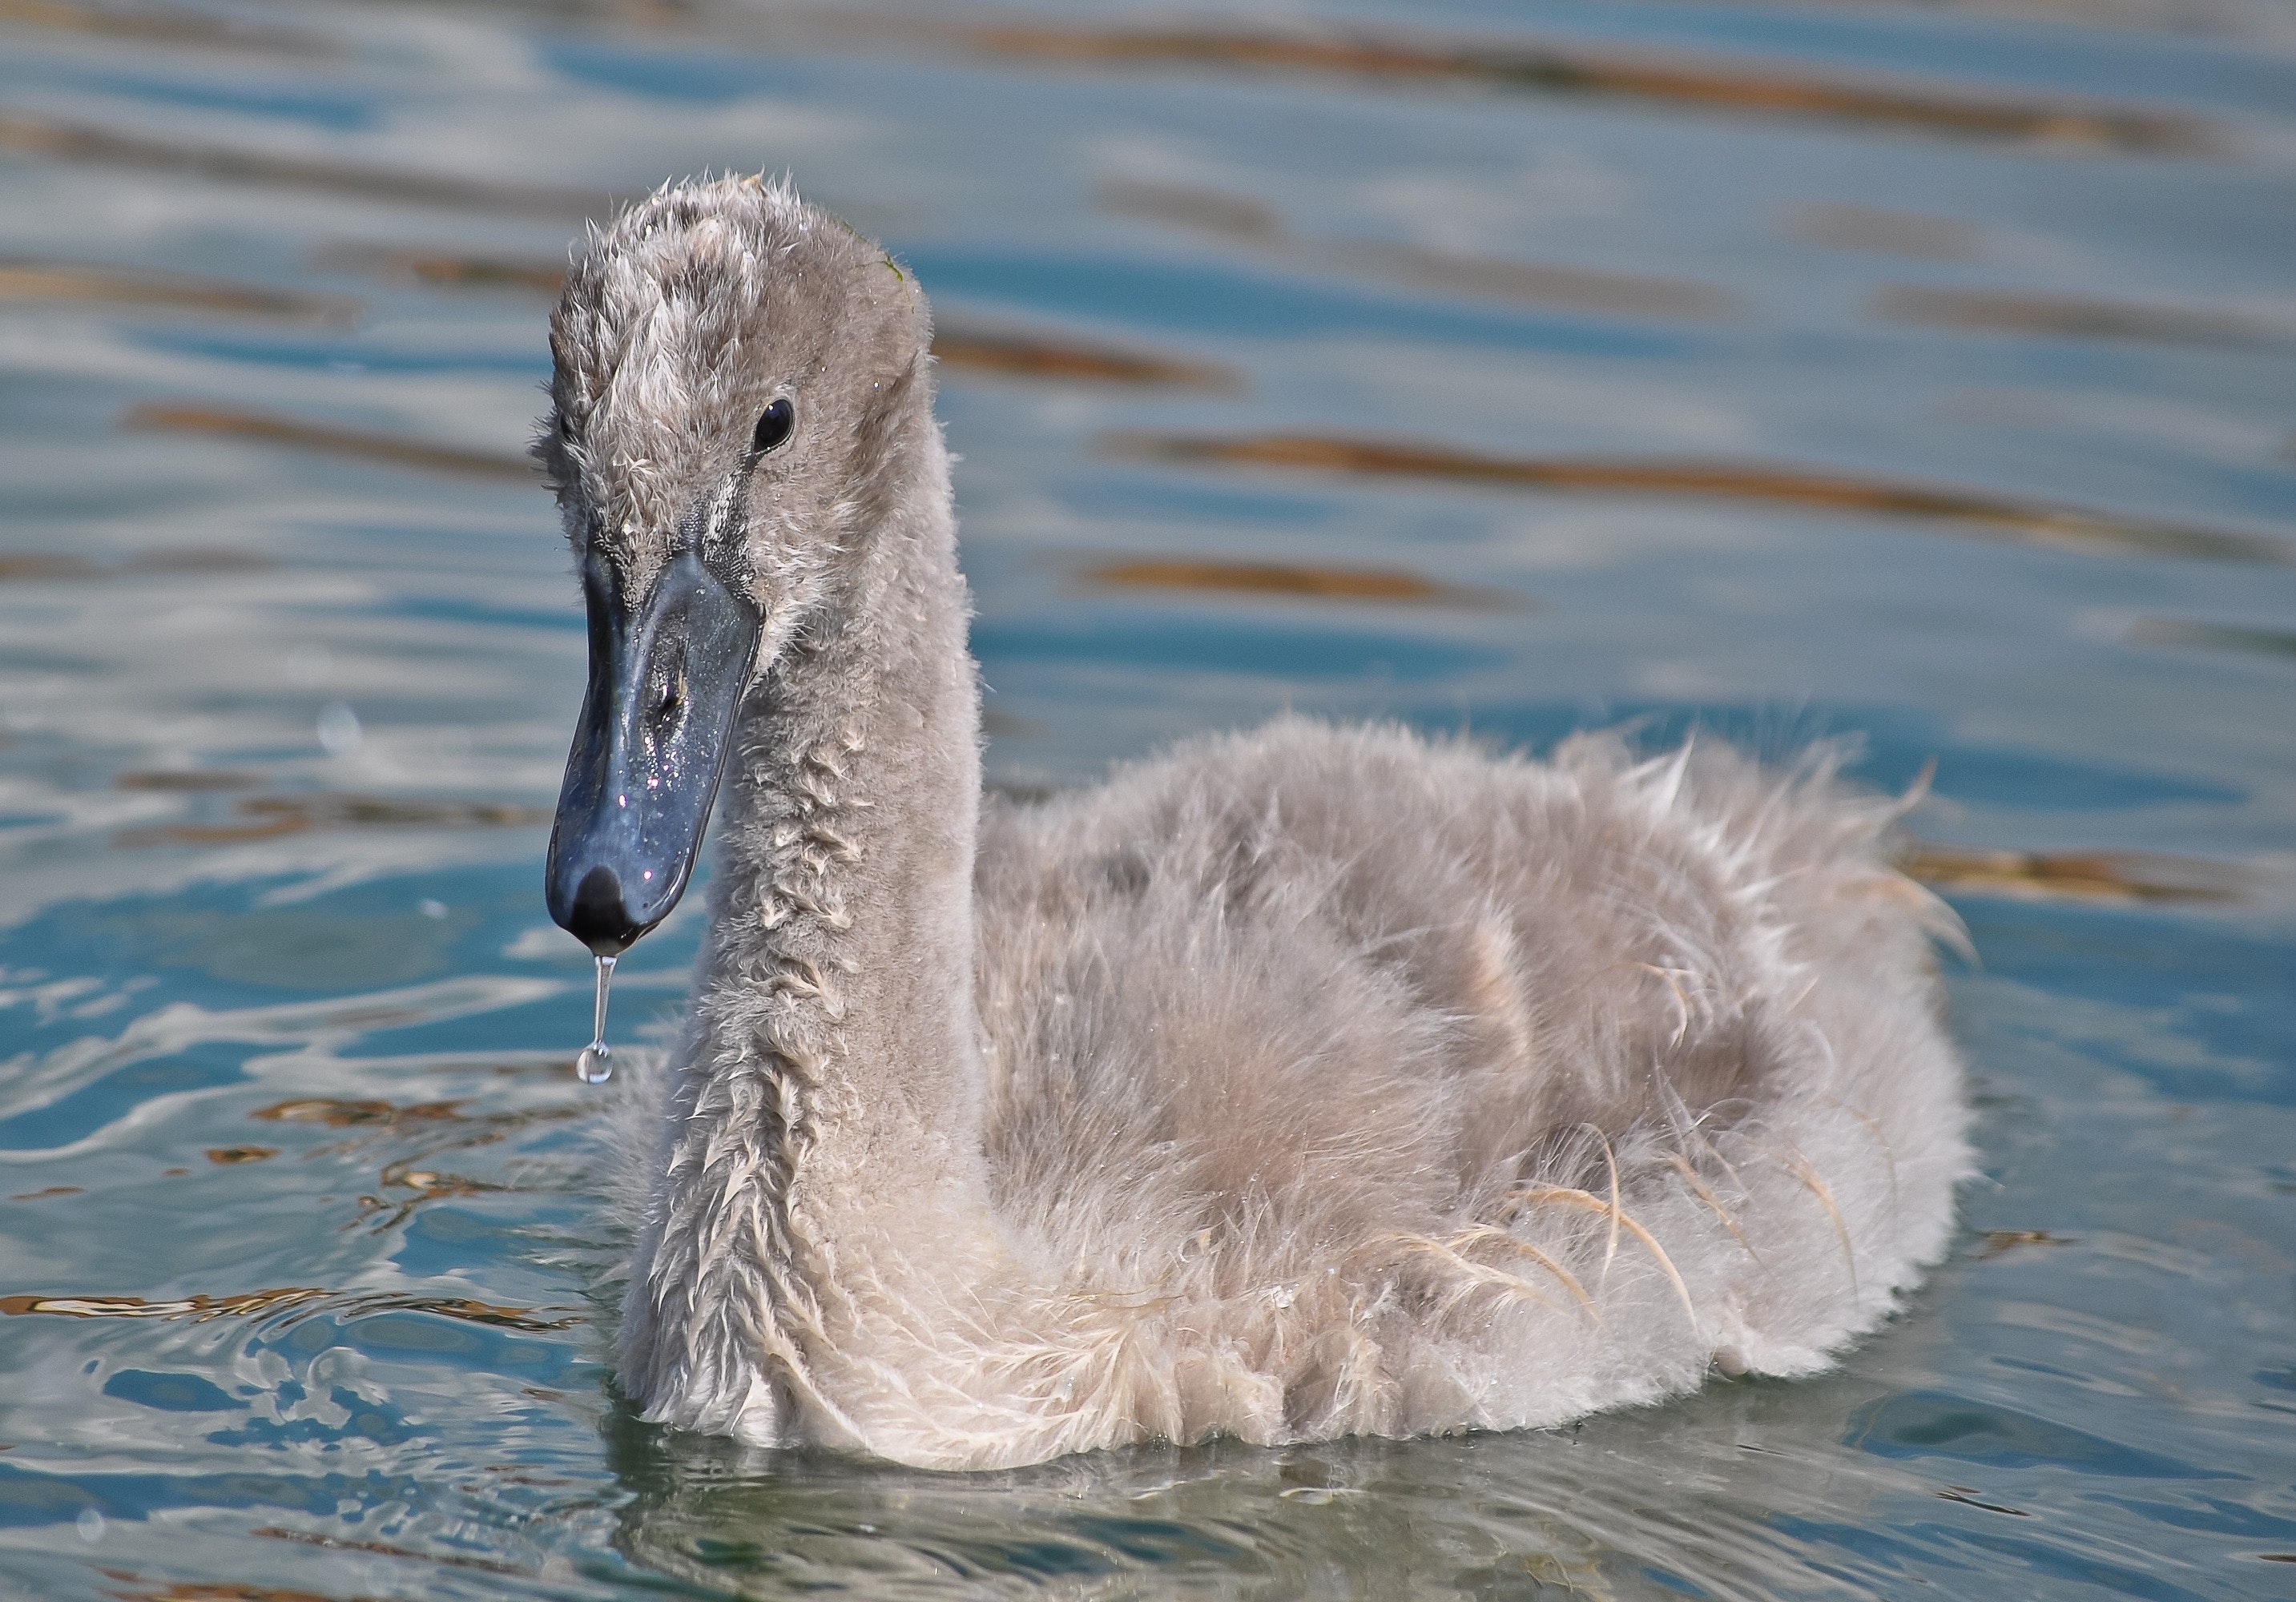
bird, vertebrate, beak, water bird, ducks, geese and swans, duck, waterfowl, swan, water, wildlife, goose, adaptation, feather, lake